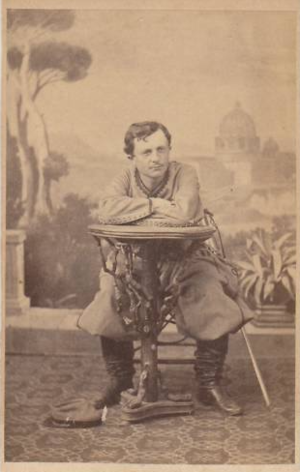
Olivier-Marie-Mériadec Le Gonidec, comte de Traissan, né au Château de La Baratière à Vitré le 24 février 1839 et mort à Paris le 18 janvier 1912, est un militaire et homme politique français.